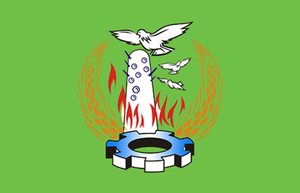
Le gouvernorat de Menufeya est un gouvernorat de l'Égypte. Il se situe dans le nord du pays, sur le delta du Nil. Sa capitale est Shibin El Kom.